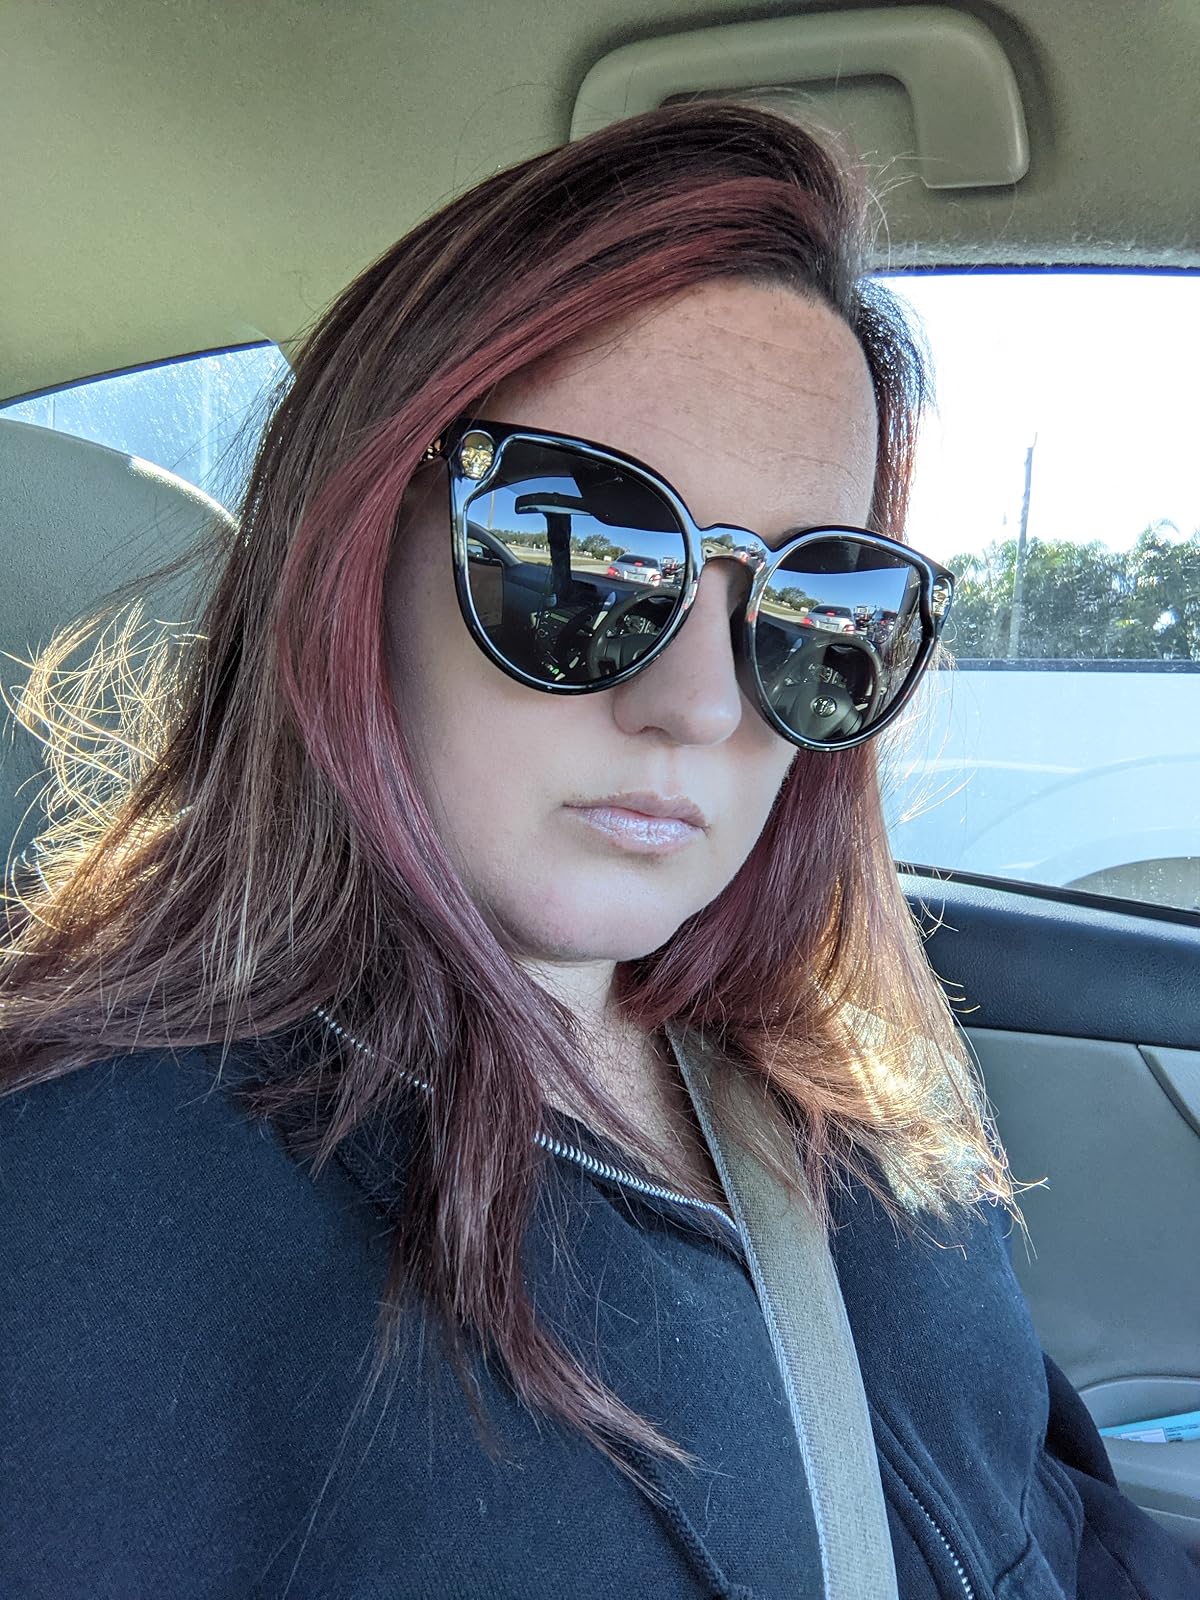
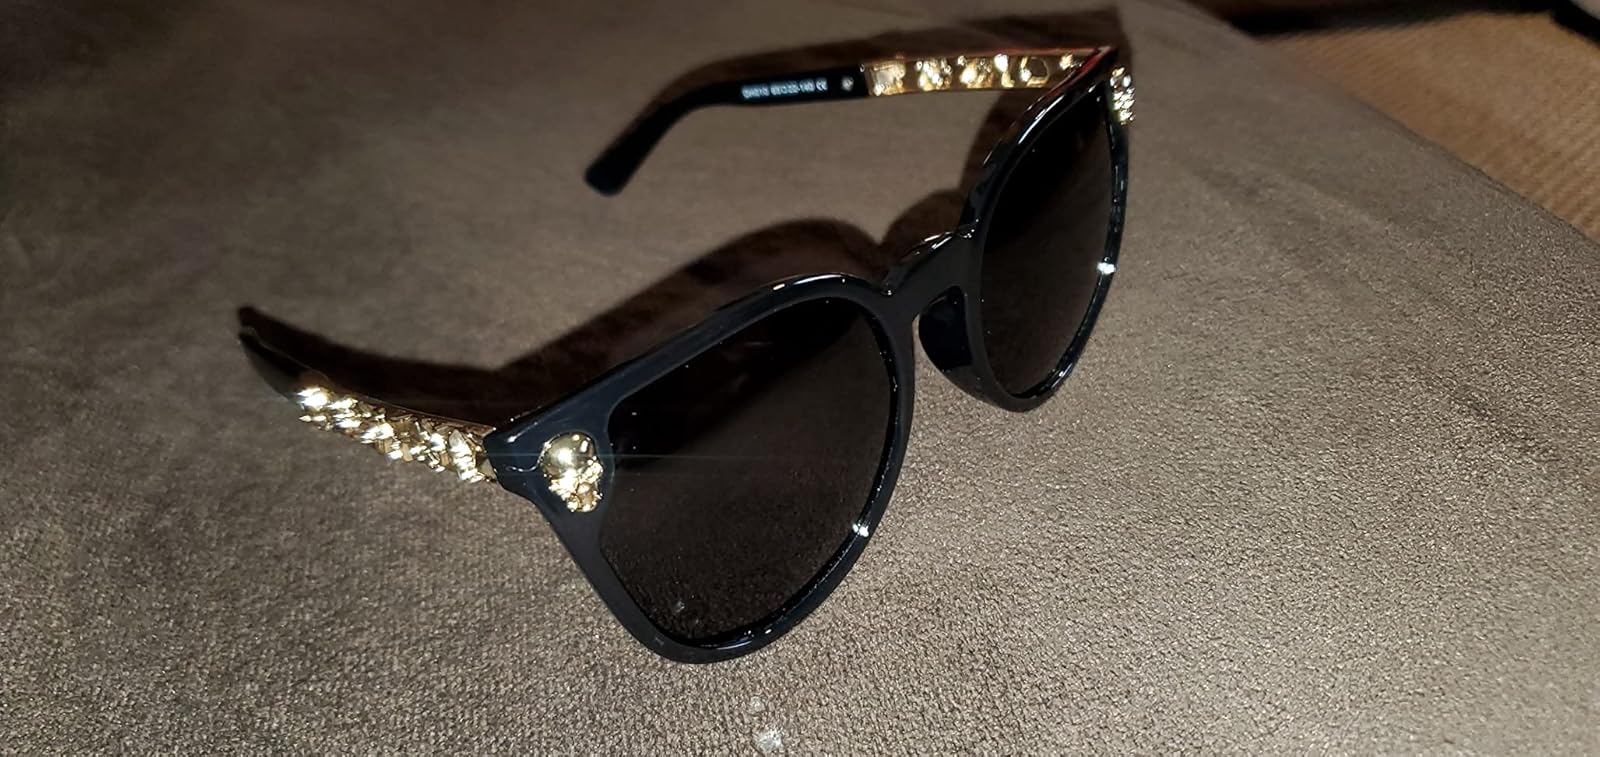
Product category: accessories_sunglasses
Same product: yes